Hamilton East, New Zealand

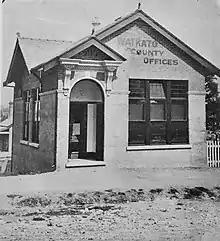
Waikato County Office about 1910

The former Waikato County Council office at 455 Grey Street, on the corner of Clyde Street, opened in 1910. It has not been greatly altered and is now used by a travel agent. It is protected by a Category B listing in Hamilton City's District Plan. It was replaced by new offices to the rear of it, which had a foundation stone dated 4 February 1971 and were first used for a meeting on 21 March 1972. The old building was leased to the Ministry of Agriculture. After 1989 the new building was used by Waikato District Council and then by Hill Laboratories until 2017. Since 2020 it has been renovated as Hills Village apartments.